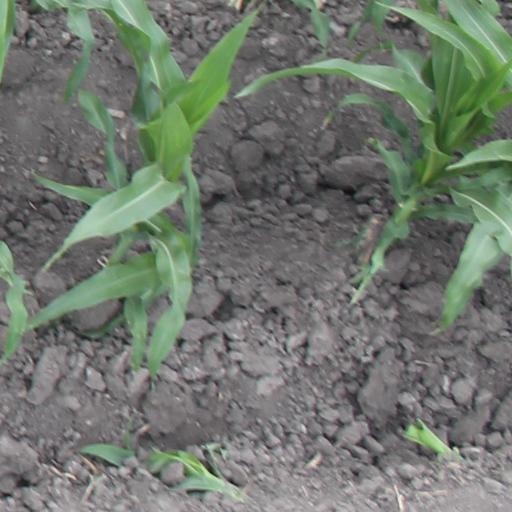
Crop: maize; corn